Climate change in Colorado

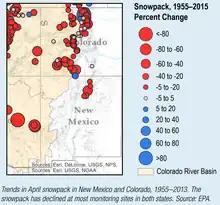
EPA map of changing snowpack levels in Colorado and New Mexico.

Climate change in Colorado encompasses the effects of climate change, attributed to man-made increases in atmospheric carbon dioxide, in the U.S. state of Colorado.